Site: brandenburg
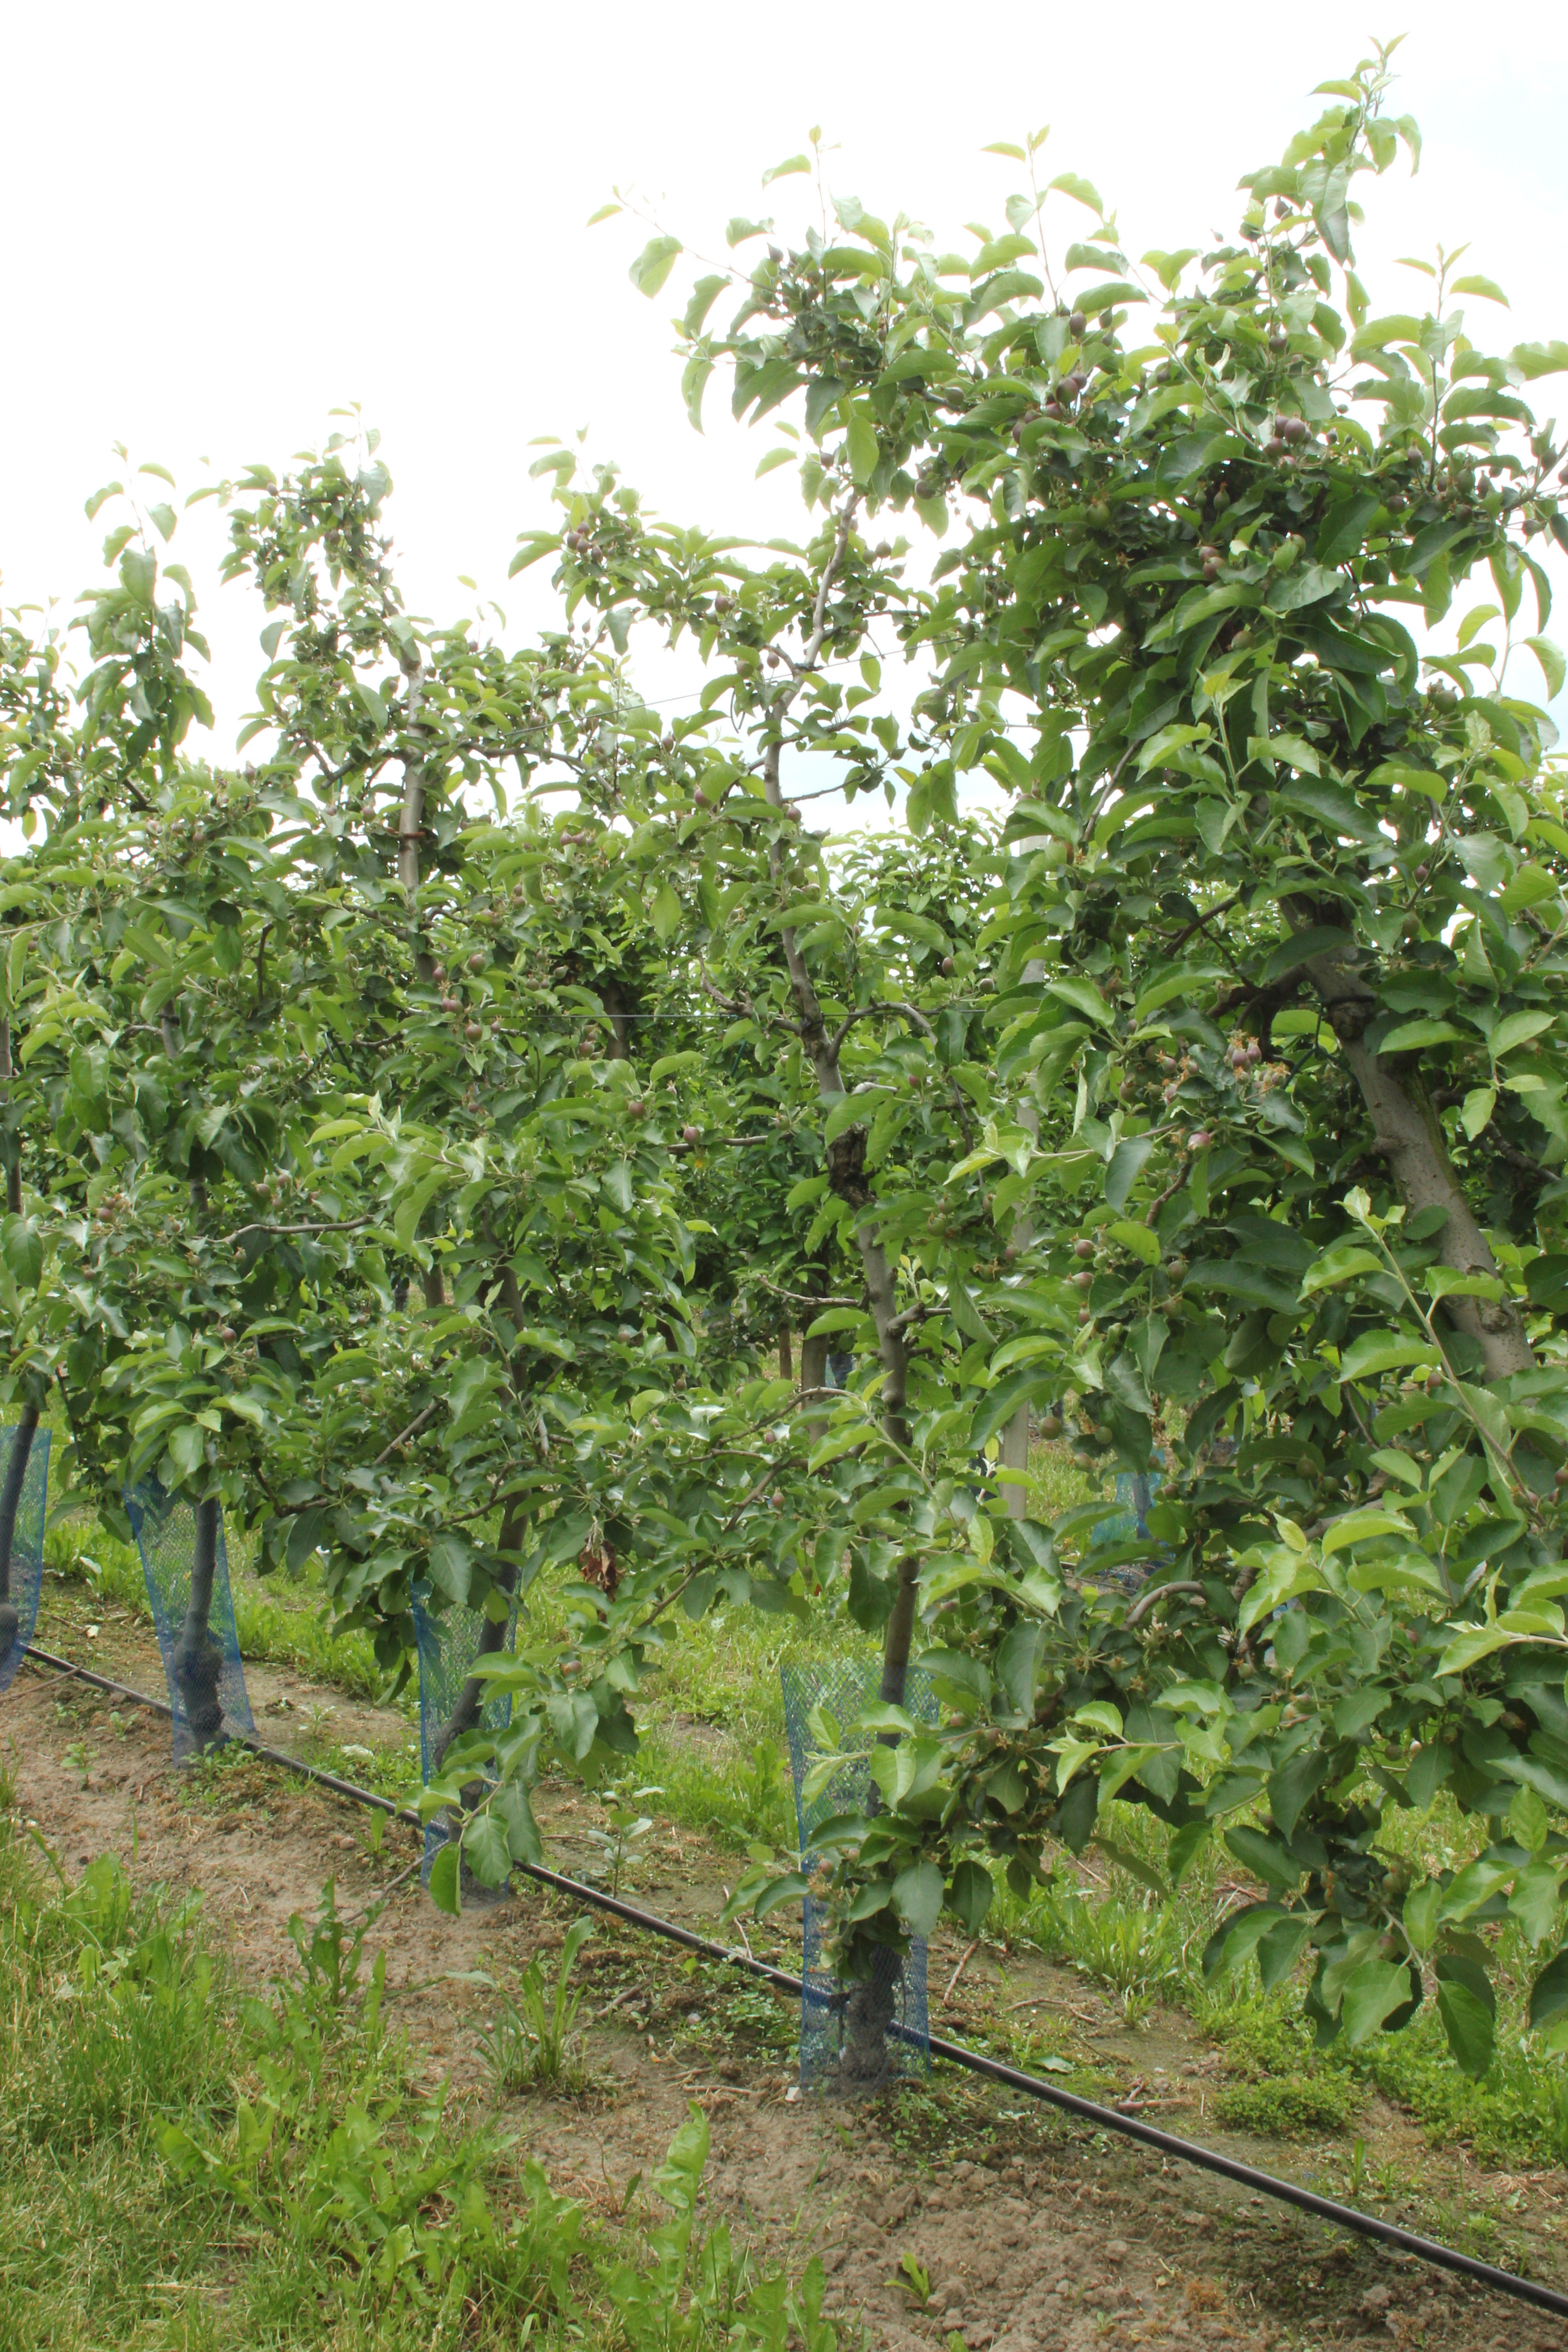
Growth stage (BBCH 72): Development of fruit